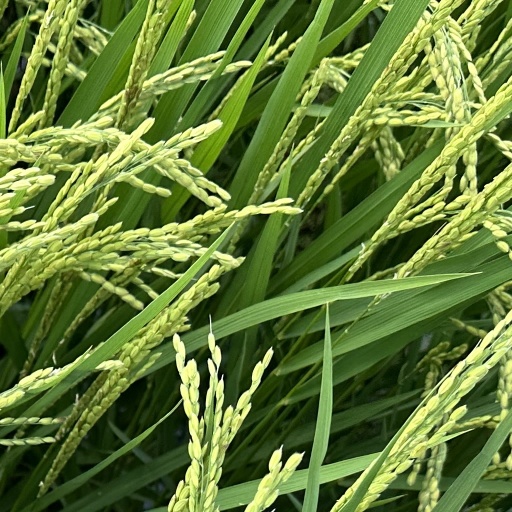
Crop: rice